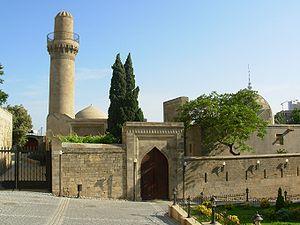
Le Chirvan, Shirvan, Shirwan ou Sharwan est une province de la Transcaucasie médiévale située dans l'actuel Azerbaïdjan avec comme capitale historique la ville de Shamakhi.
La vieille ville de Bakou est un quartier historique résidentiel et une réserve historico-architecturale au centre de Bakou, capitale de l'Azerbaïdjan. Plus de 1 300 familles habitent sur la surface de 221 000 m², occupée par la réserve.